Taktse International School

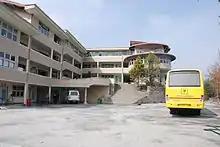
Taktse International School Main Building

Taktse International School offers an interdisciplinary and value-conscious curriculum that emphasizes cultural awareness and independence. The curriculum includes the following programs: